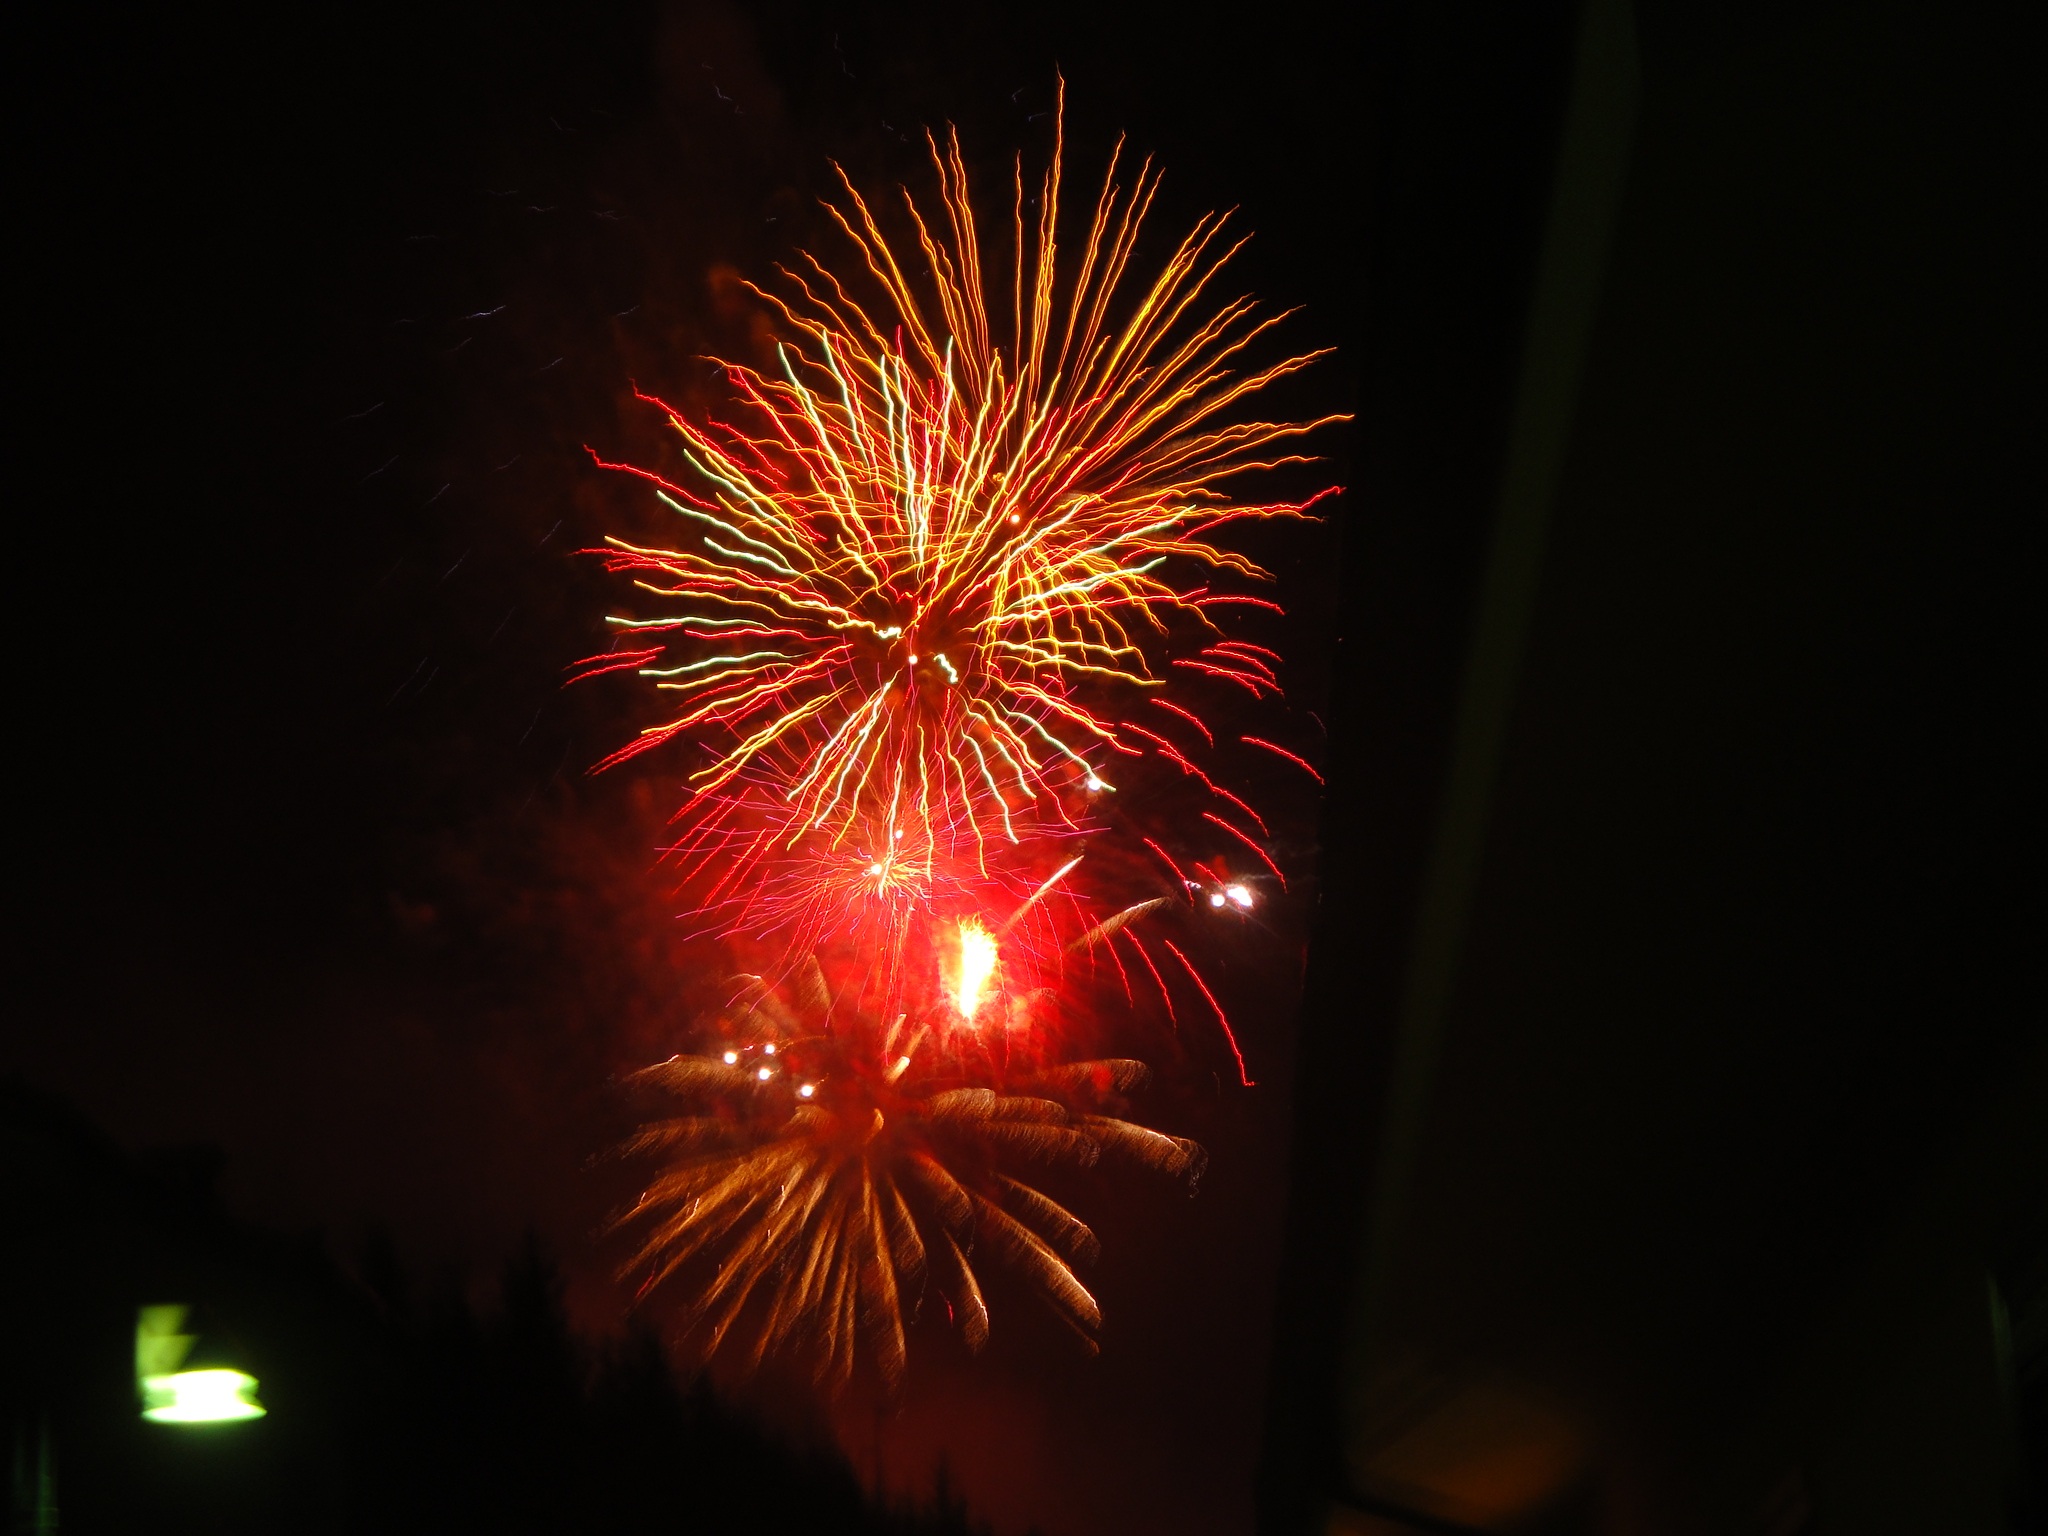
light, recreation, colorful, fireworks, sparks, event, feast, new year's eve, cheerfulness, outdoor recreation